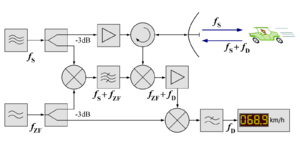
Un radar à ondes entretenues ou à onde continue est un type de radar caractérisé par l'émission d'ondes en continu, modulées en fréquence ou non. Il est utilisé dans le radar Doppler pour déterminer la position et/ou la vitesse et la direction de déplacement d'une cible. Si l'onde n'est pas modulée, il ne peut obtenir qu'un des deux paramètres. Il se retrouve dans de nombreuses applications qui demandent l'un ou l'autre des deux paramètres comme le radioaltimètre, le radar de contrôle routier et le radar de surveillance de longue portée.